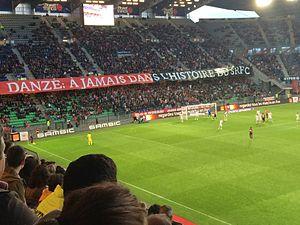
Tifo déployé par le Roazhon Celtic Kop pour le 300ème match de Romain Danzé avec le Stade rennais.
Romain Danzé, né le 3 juillet 1986 à Douarnenez dans le Finistère, est un footballeur français qui évolue au poste de défenseur entre 2006 et 2019. Il est actuellement le responsable des relations publiques et du développement au sein du Stade rennais FC.